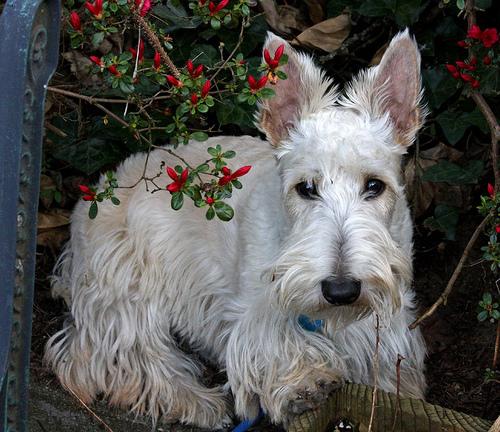
Breed: scottish terrier